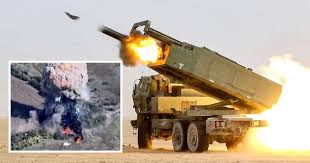
Label: 2S19_MSTA